Choi Jae-woo

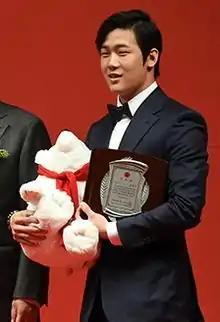

Choi Jae-woo (born 27 February 1994) is a South Korean freestyle skier. He competed at the 2014 Winter Olympics.